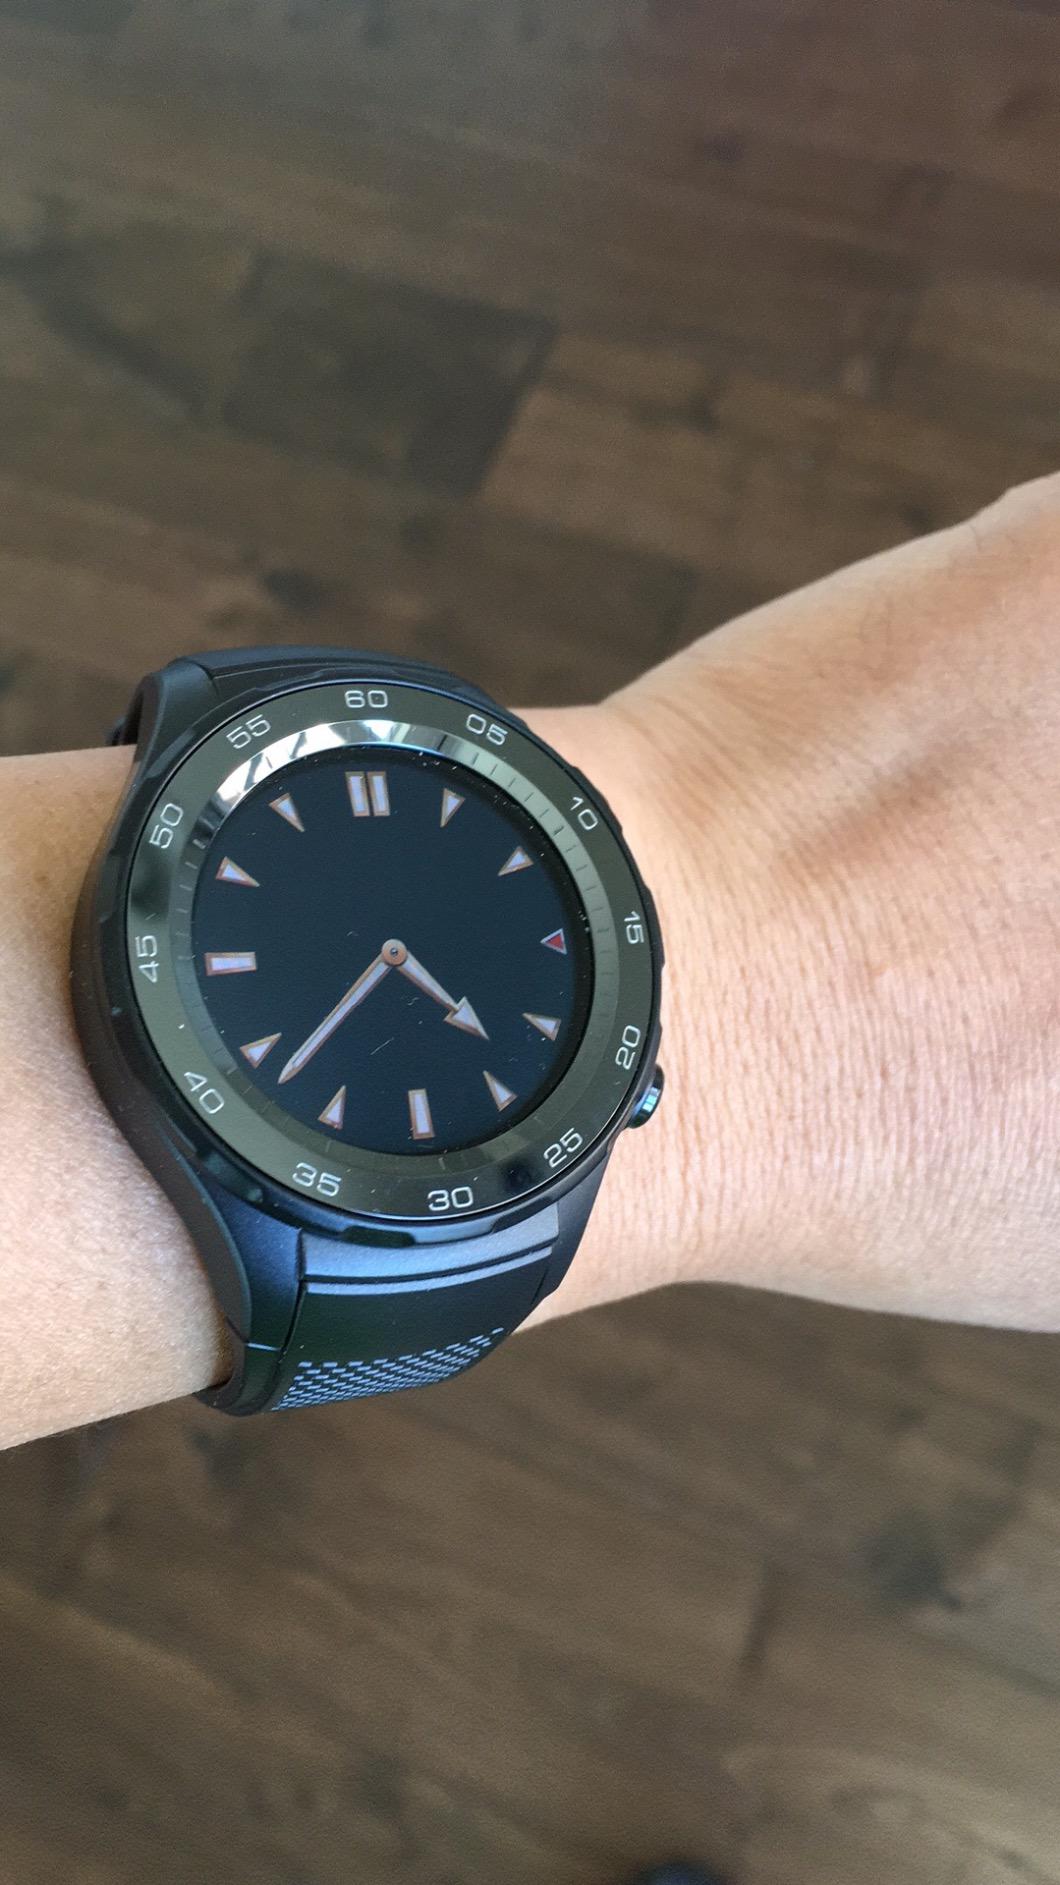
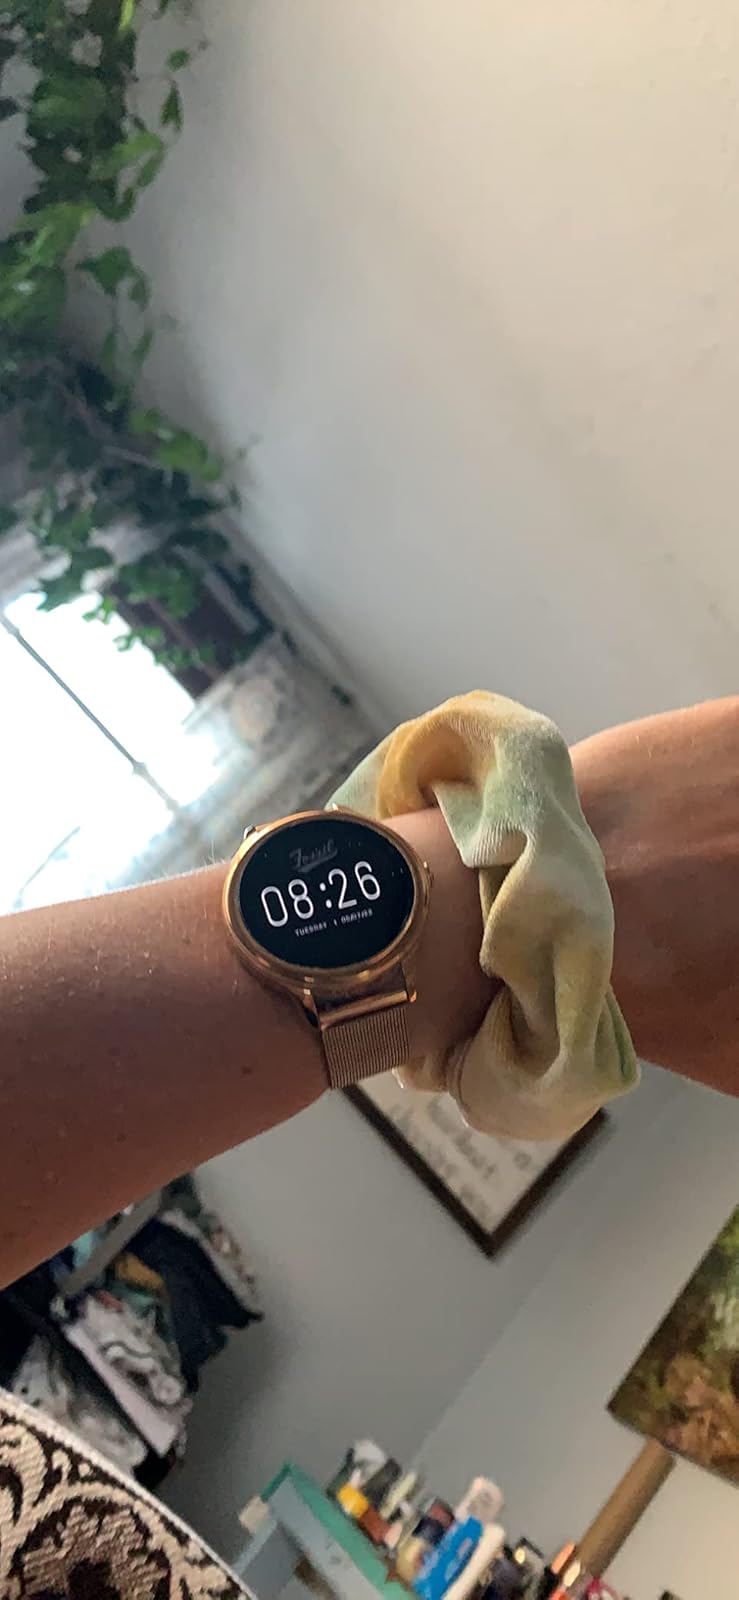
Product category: smartwatch
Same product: no